Aboriginal Shire of Kowanyama

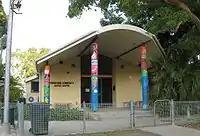
Front view of Kowanyama Community Justice Group's 'Courthouse'

A Community Justice Group operates within Kowanyama. This group is made up of respected members in the community. They meet to discuss issues within the town and make recommendations to Council.